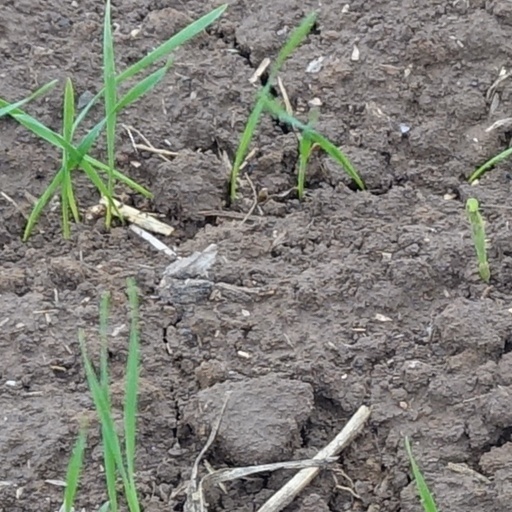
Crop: wheat